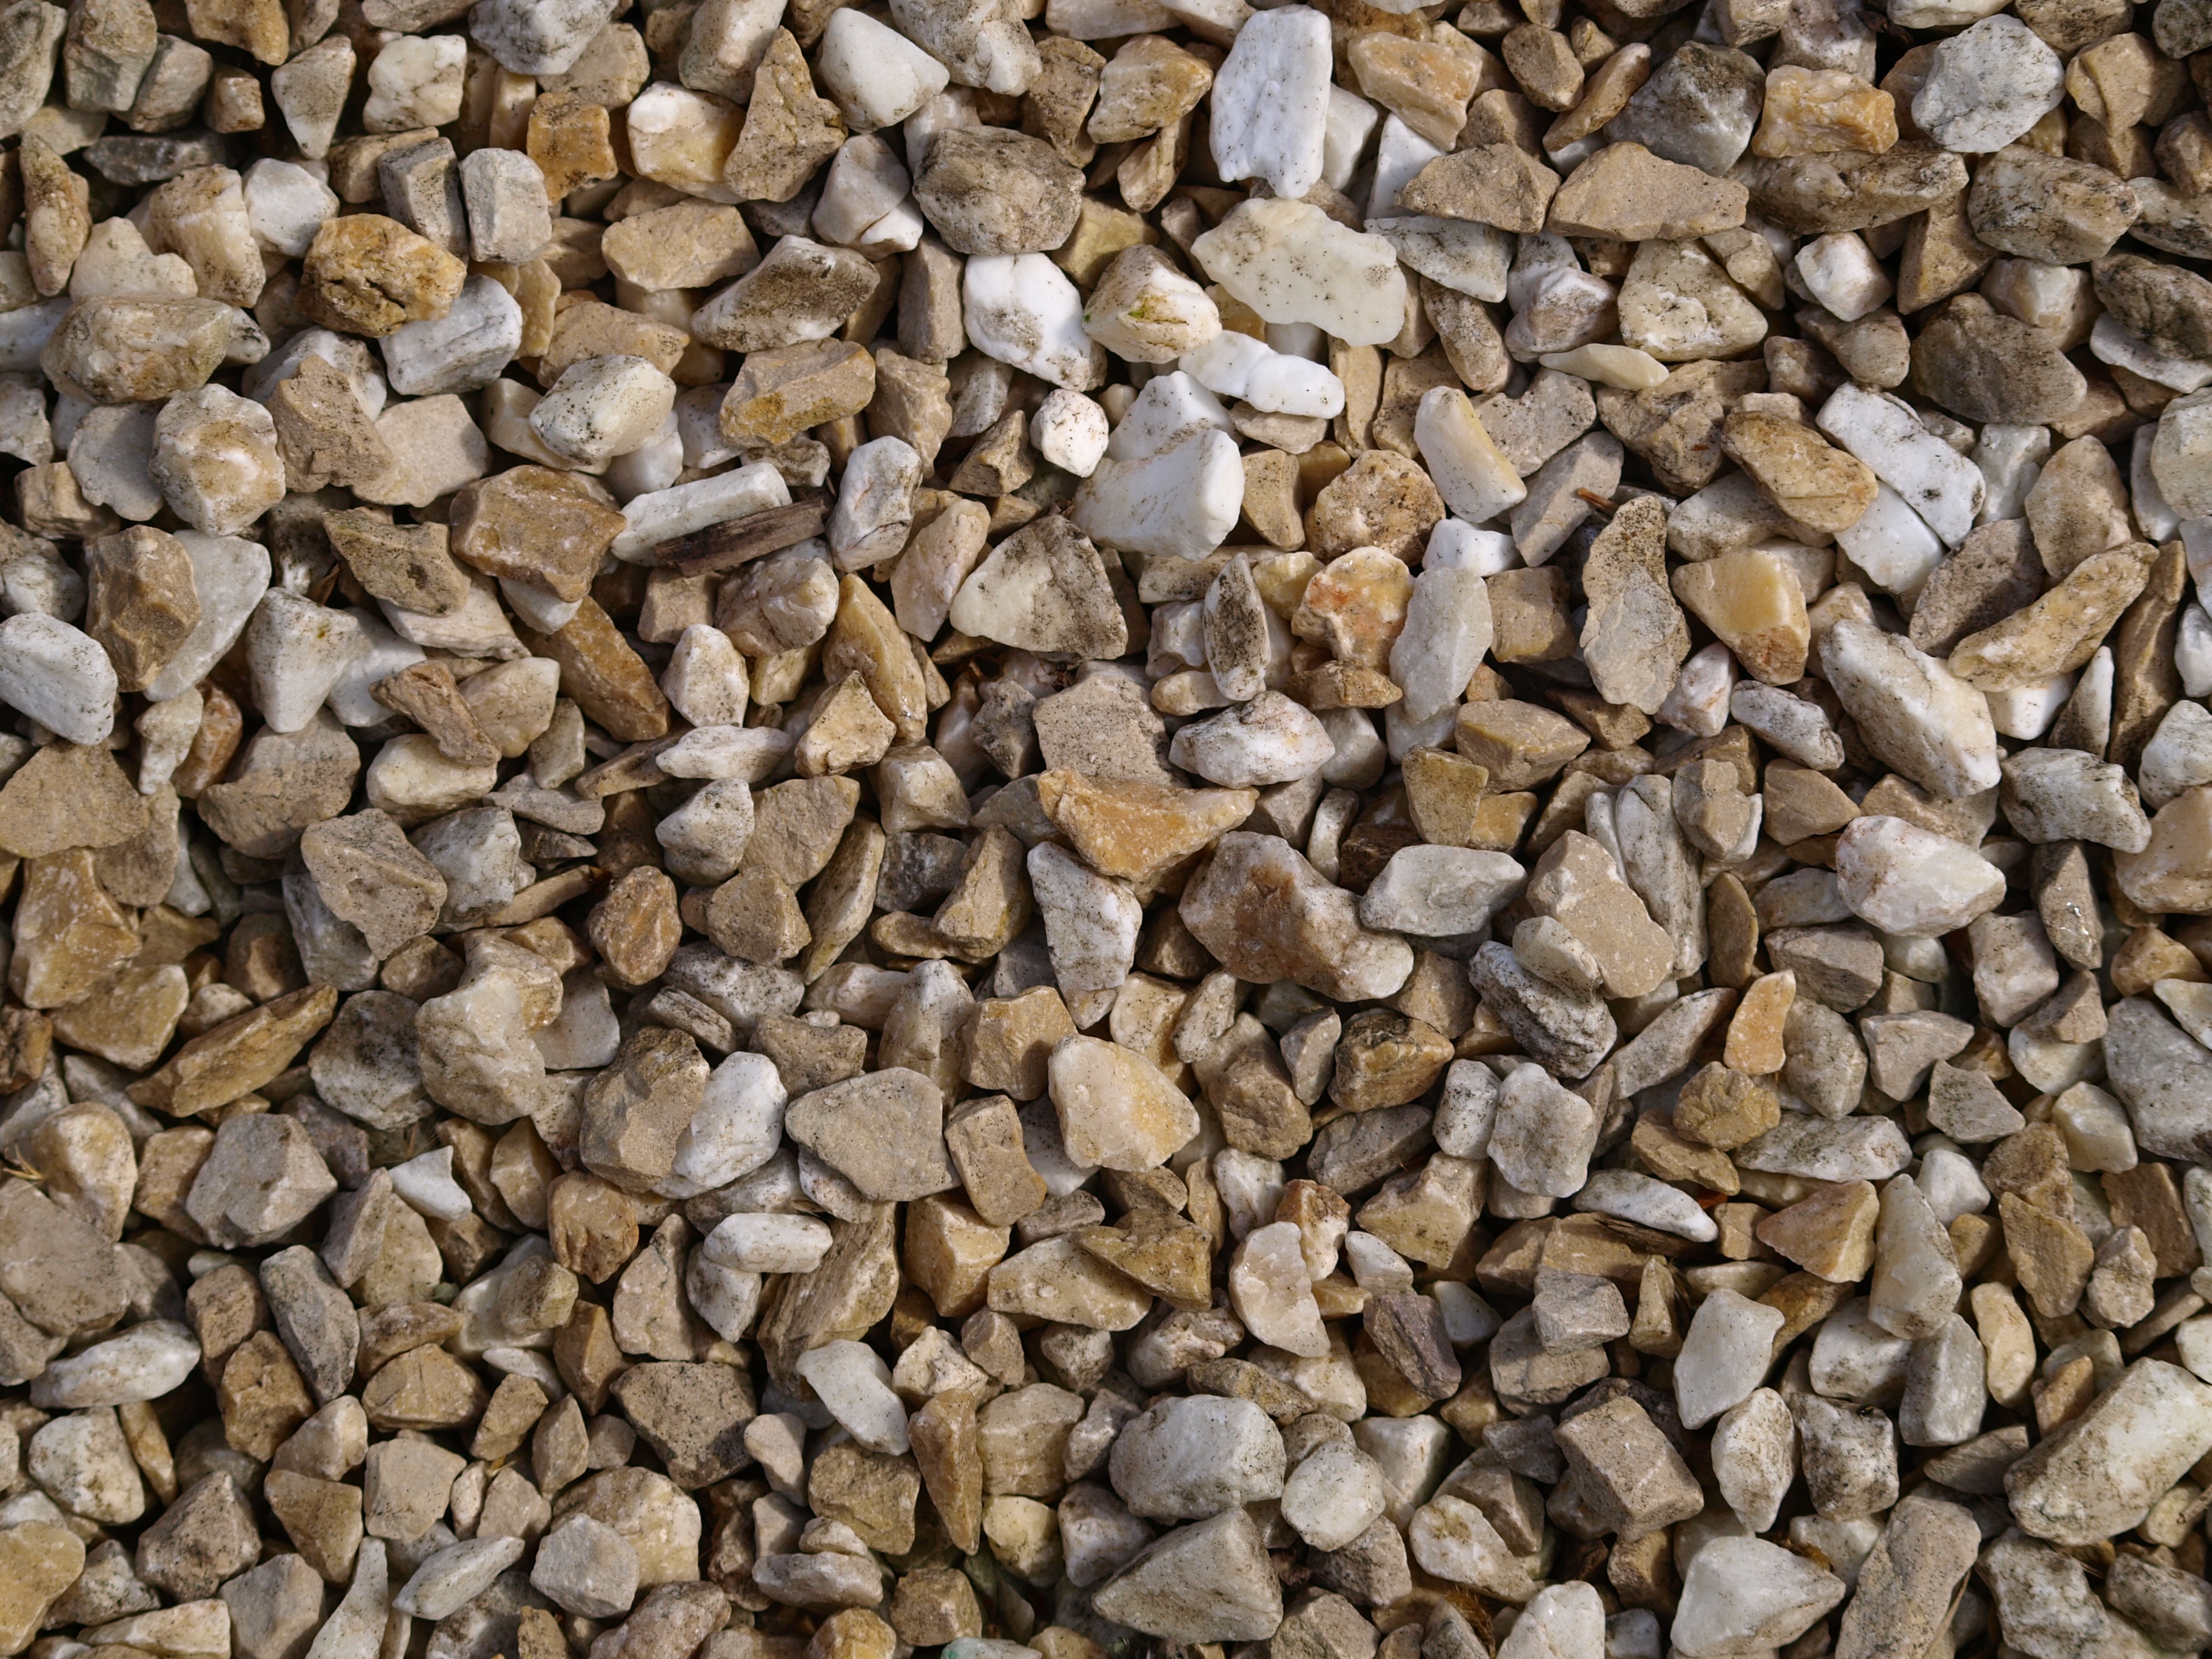
rock, floor, pebble, soil, stone wall, material, stones, rubble, gravel, pebbles, flooring, steinig